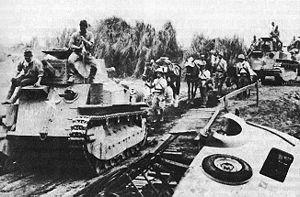
La 2ᵉ division est une unité de chars de l'armée impériale japonaise. Son nom de code est Division Attaque.
Le Type 89 I-Go est un char moyen utilisé par l'Armée impériale japonaise entre 1932 et 1942 dans des opérations de combat, pendant la Seconde Guerre sino-japonaise, lors de la Bataille de Khalkhin Gol contre l'Union soviétique et pendant la Seconde Guerre mondiale.